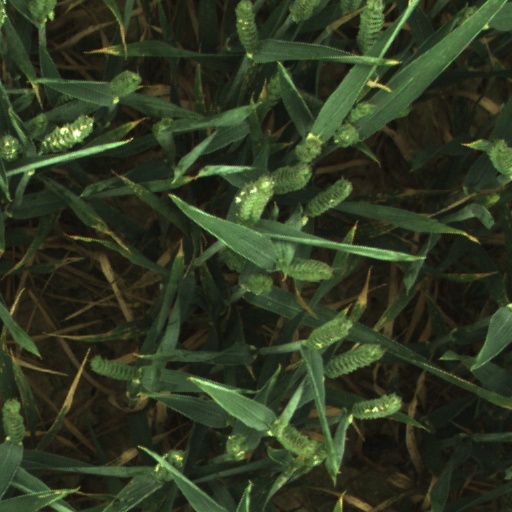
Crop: wheat